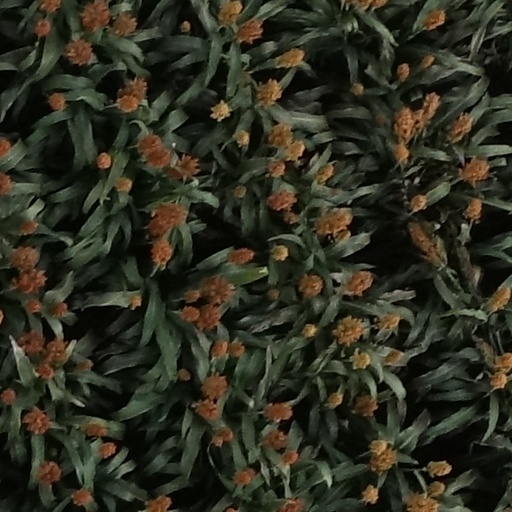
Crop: sorghum